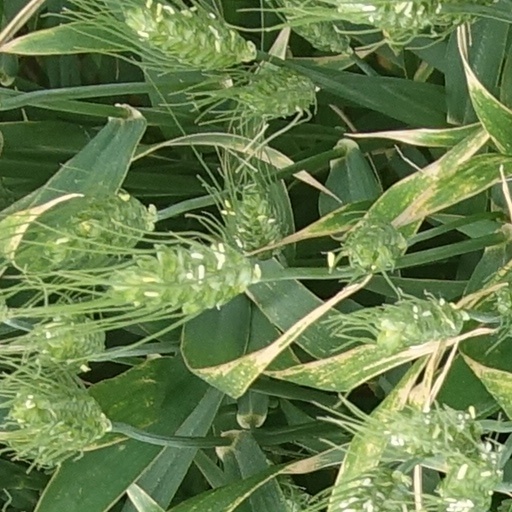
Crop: wheat